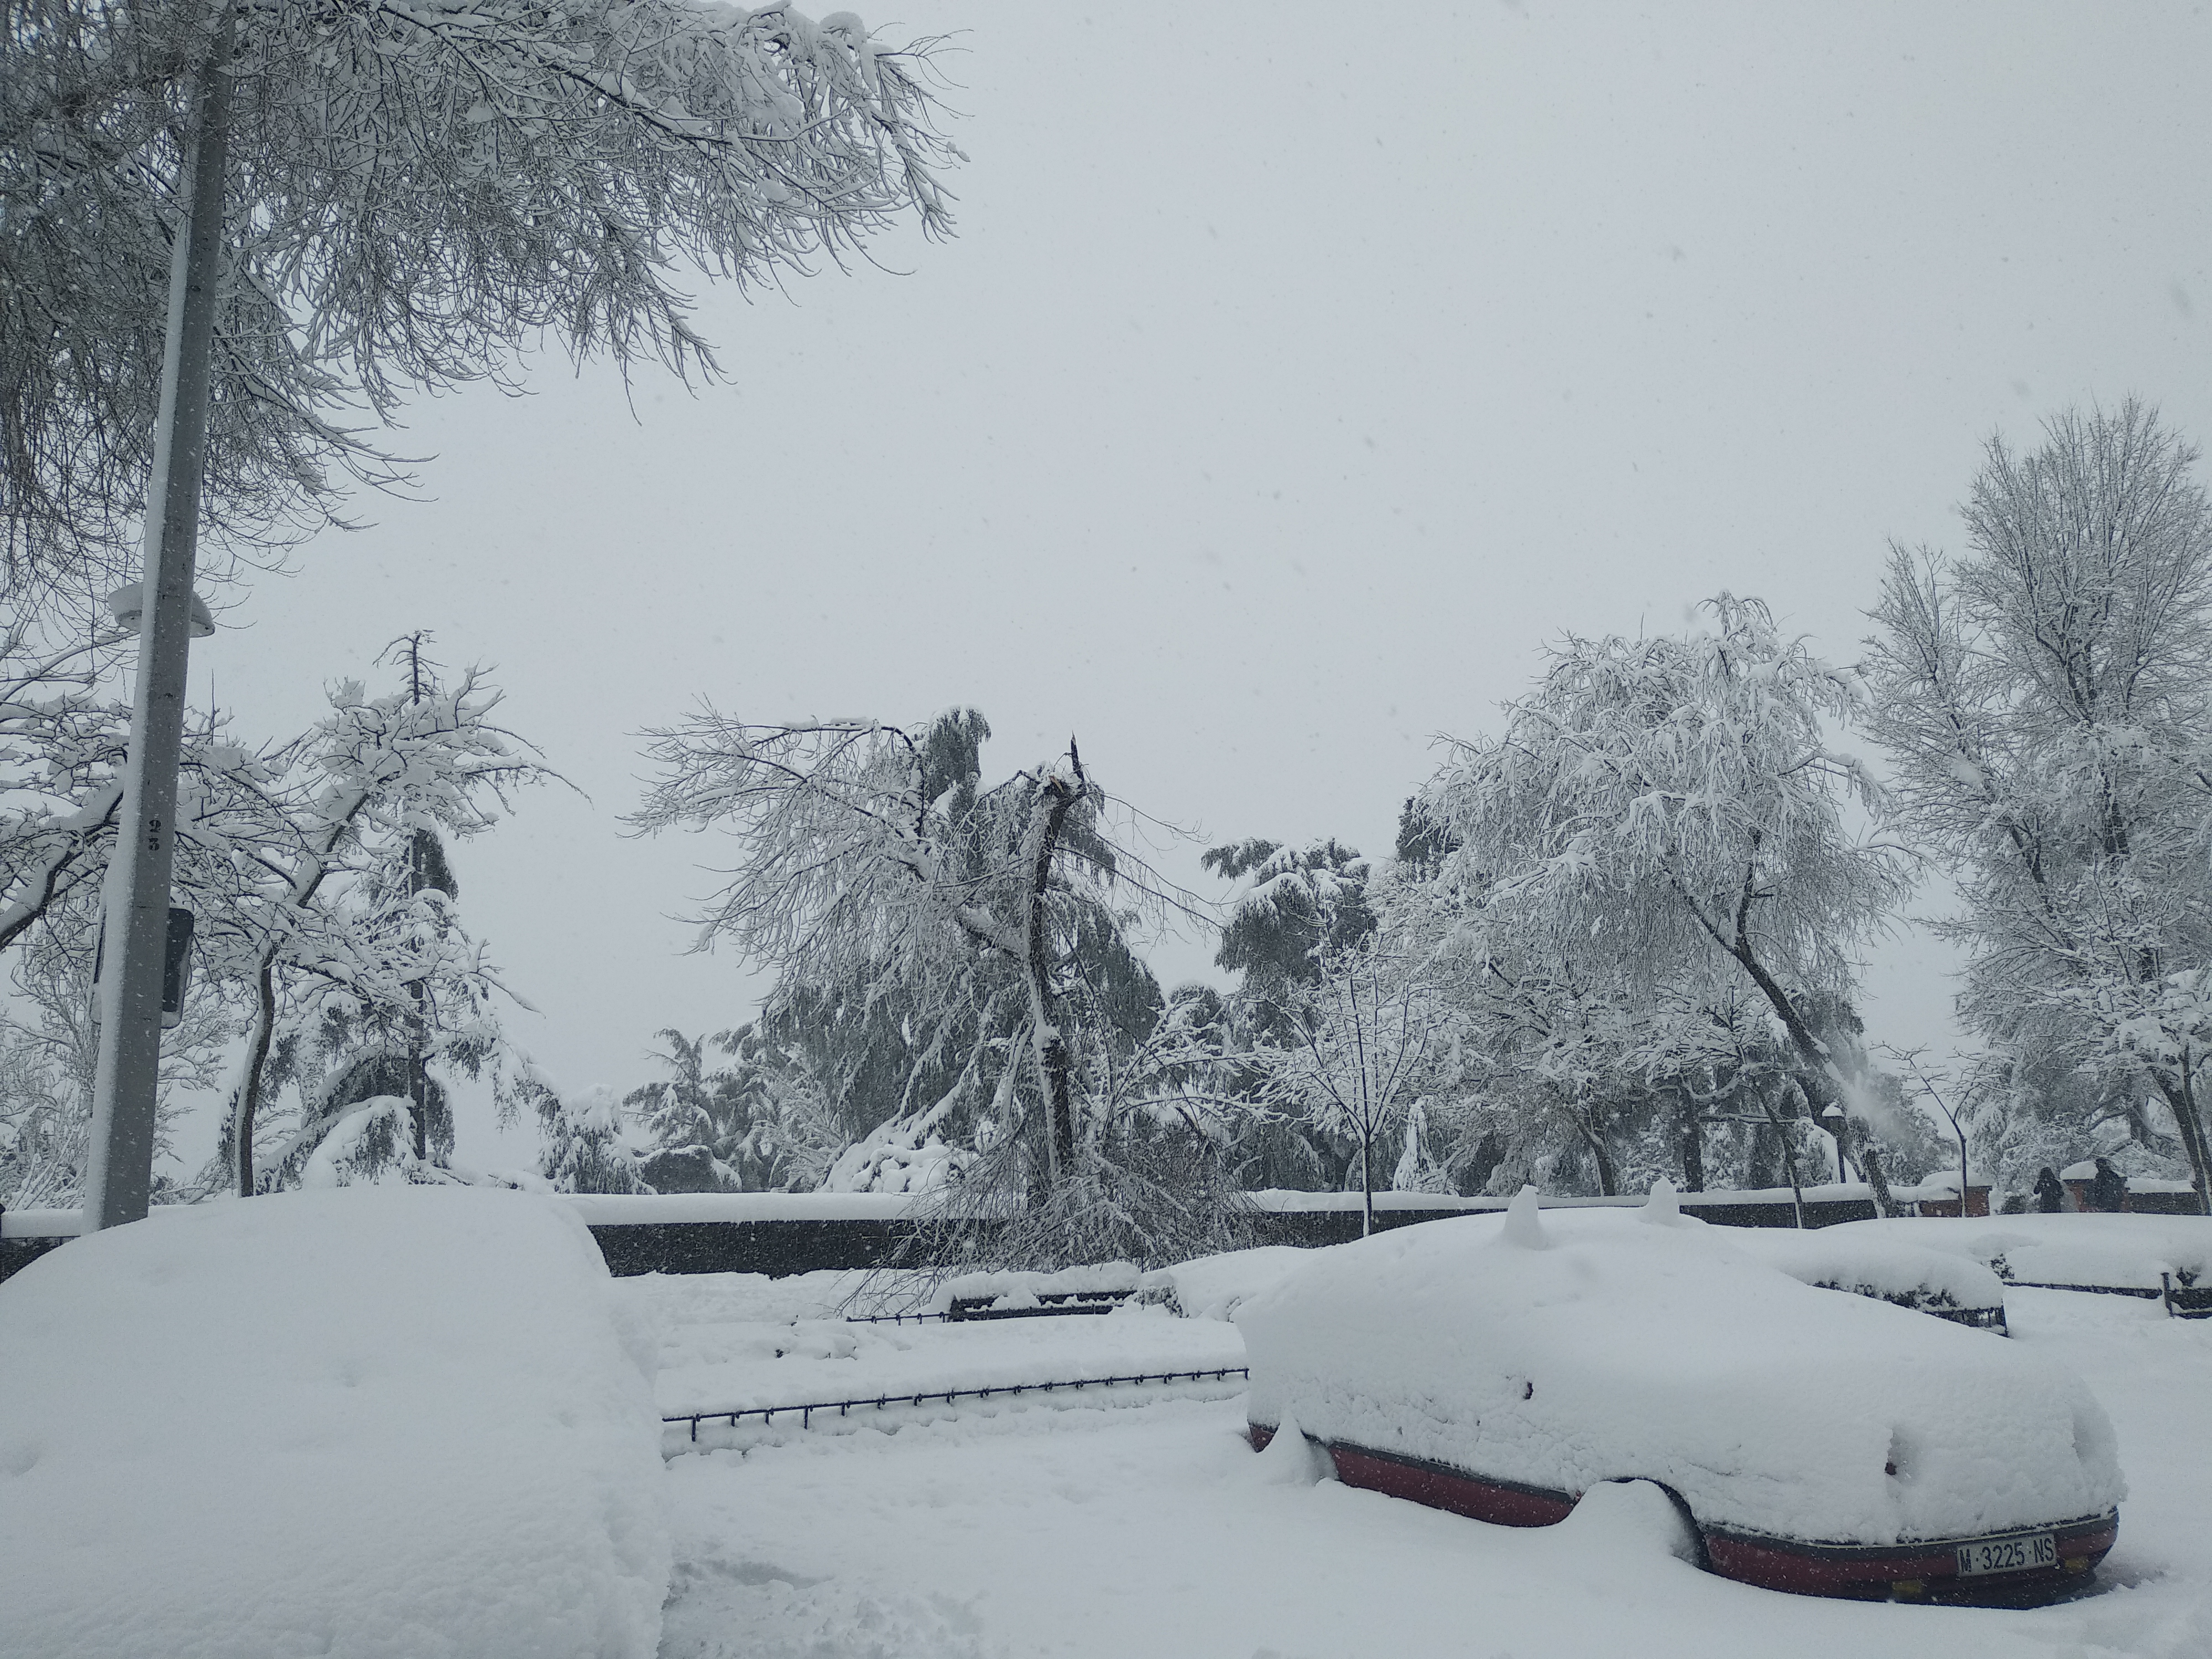
winter, snowy park, snowy tree, snowy car, snow, cold, branch, freezing, automotive exterior, tree, monochrome, monochrome photography, blizzard, trunk, geological phenomenon, winter storm, frost, black and white, twig, automotive window part, precipitation, family car, parking, ice, ice cap, Bumper part, automotive mirror, city car, glacial landform